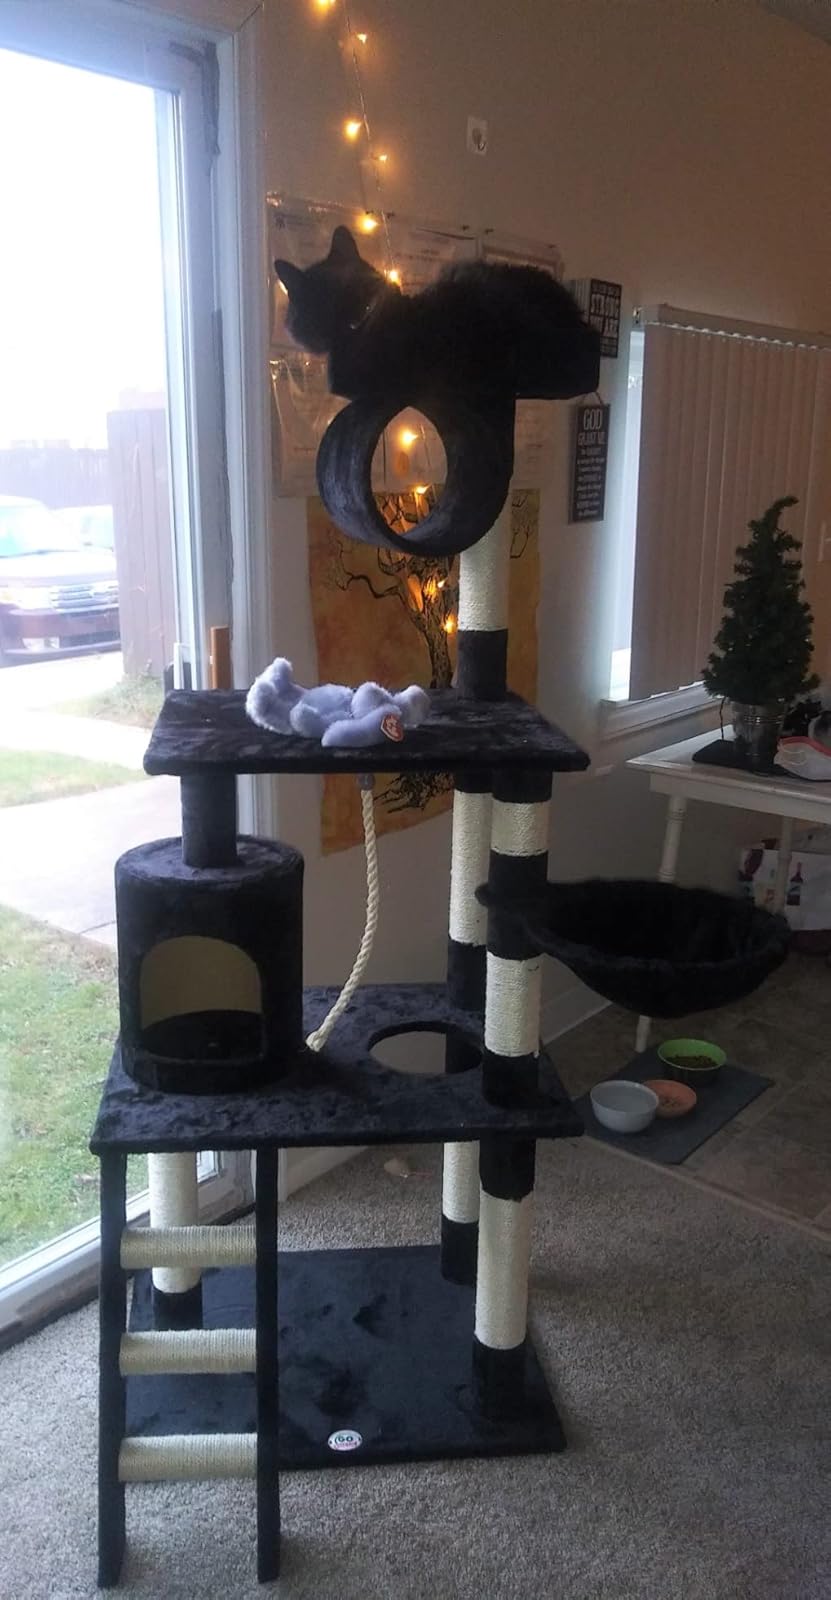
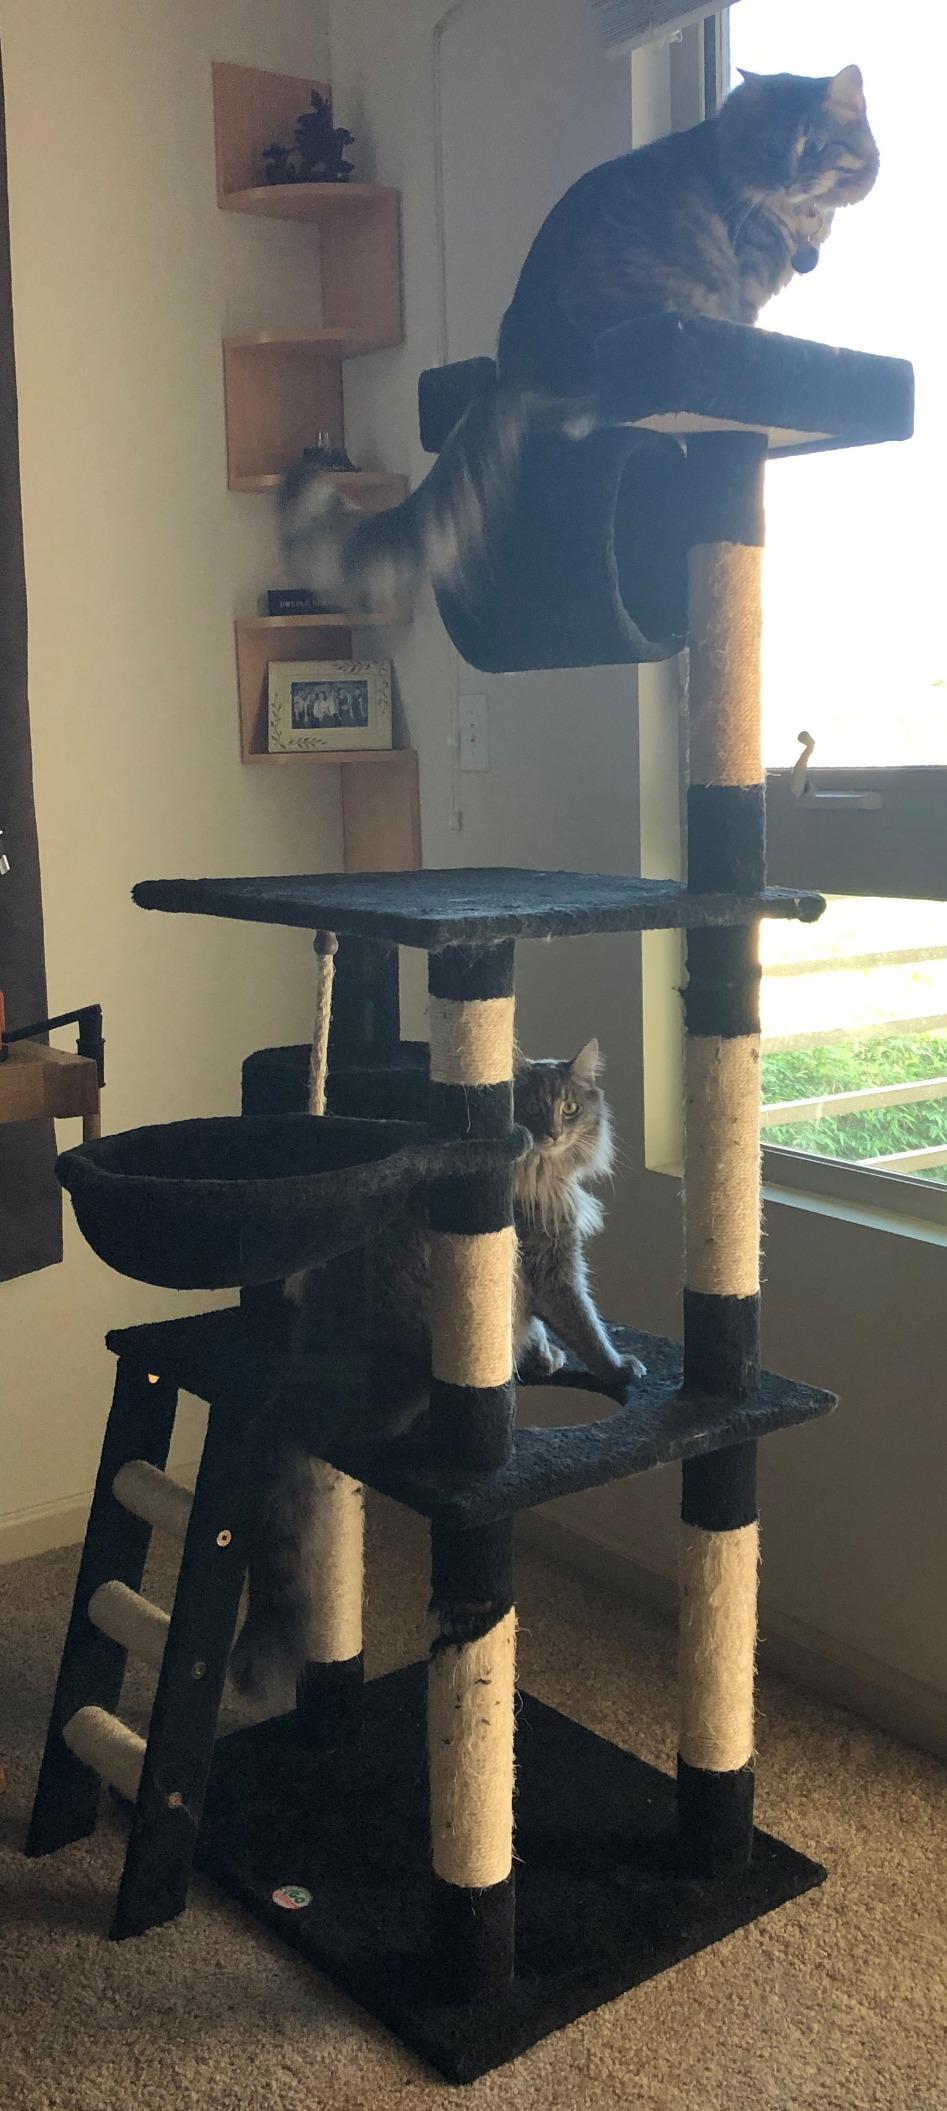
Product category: items_cat tree
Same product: yes